Harold Van Heuvelen

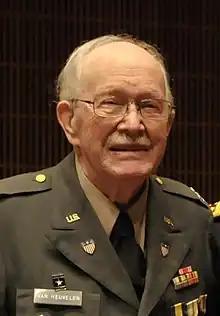
Harold Van Heuvelen at the premiere of his Symphony No. 1, 2012

Harold John Van Heuvelen (March 30, 1919 – April 26, 2017) was an American composer and musician known principally for his Symphony No. 1 (opus 7), which was composed during World War II and which premiered 67 years later in 2012.